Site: brandenburg
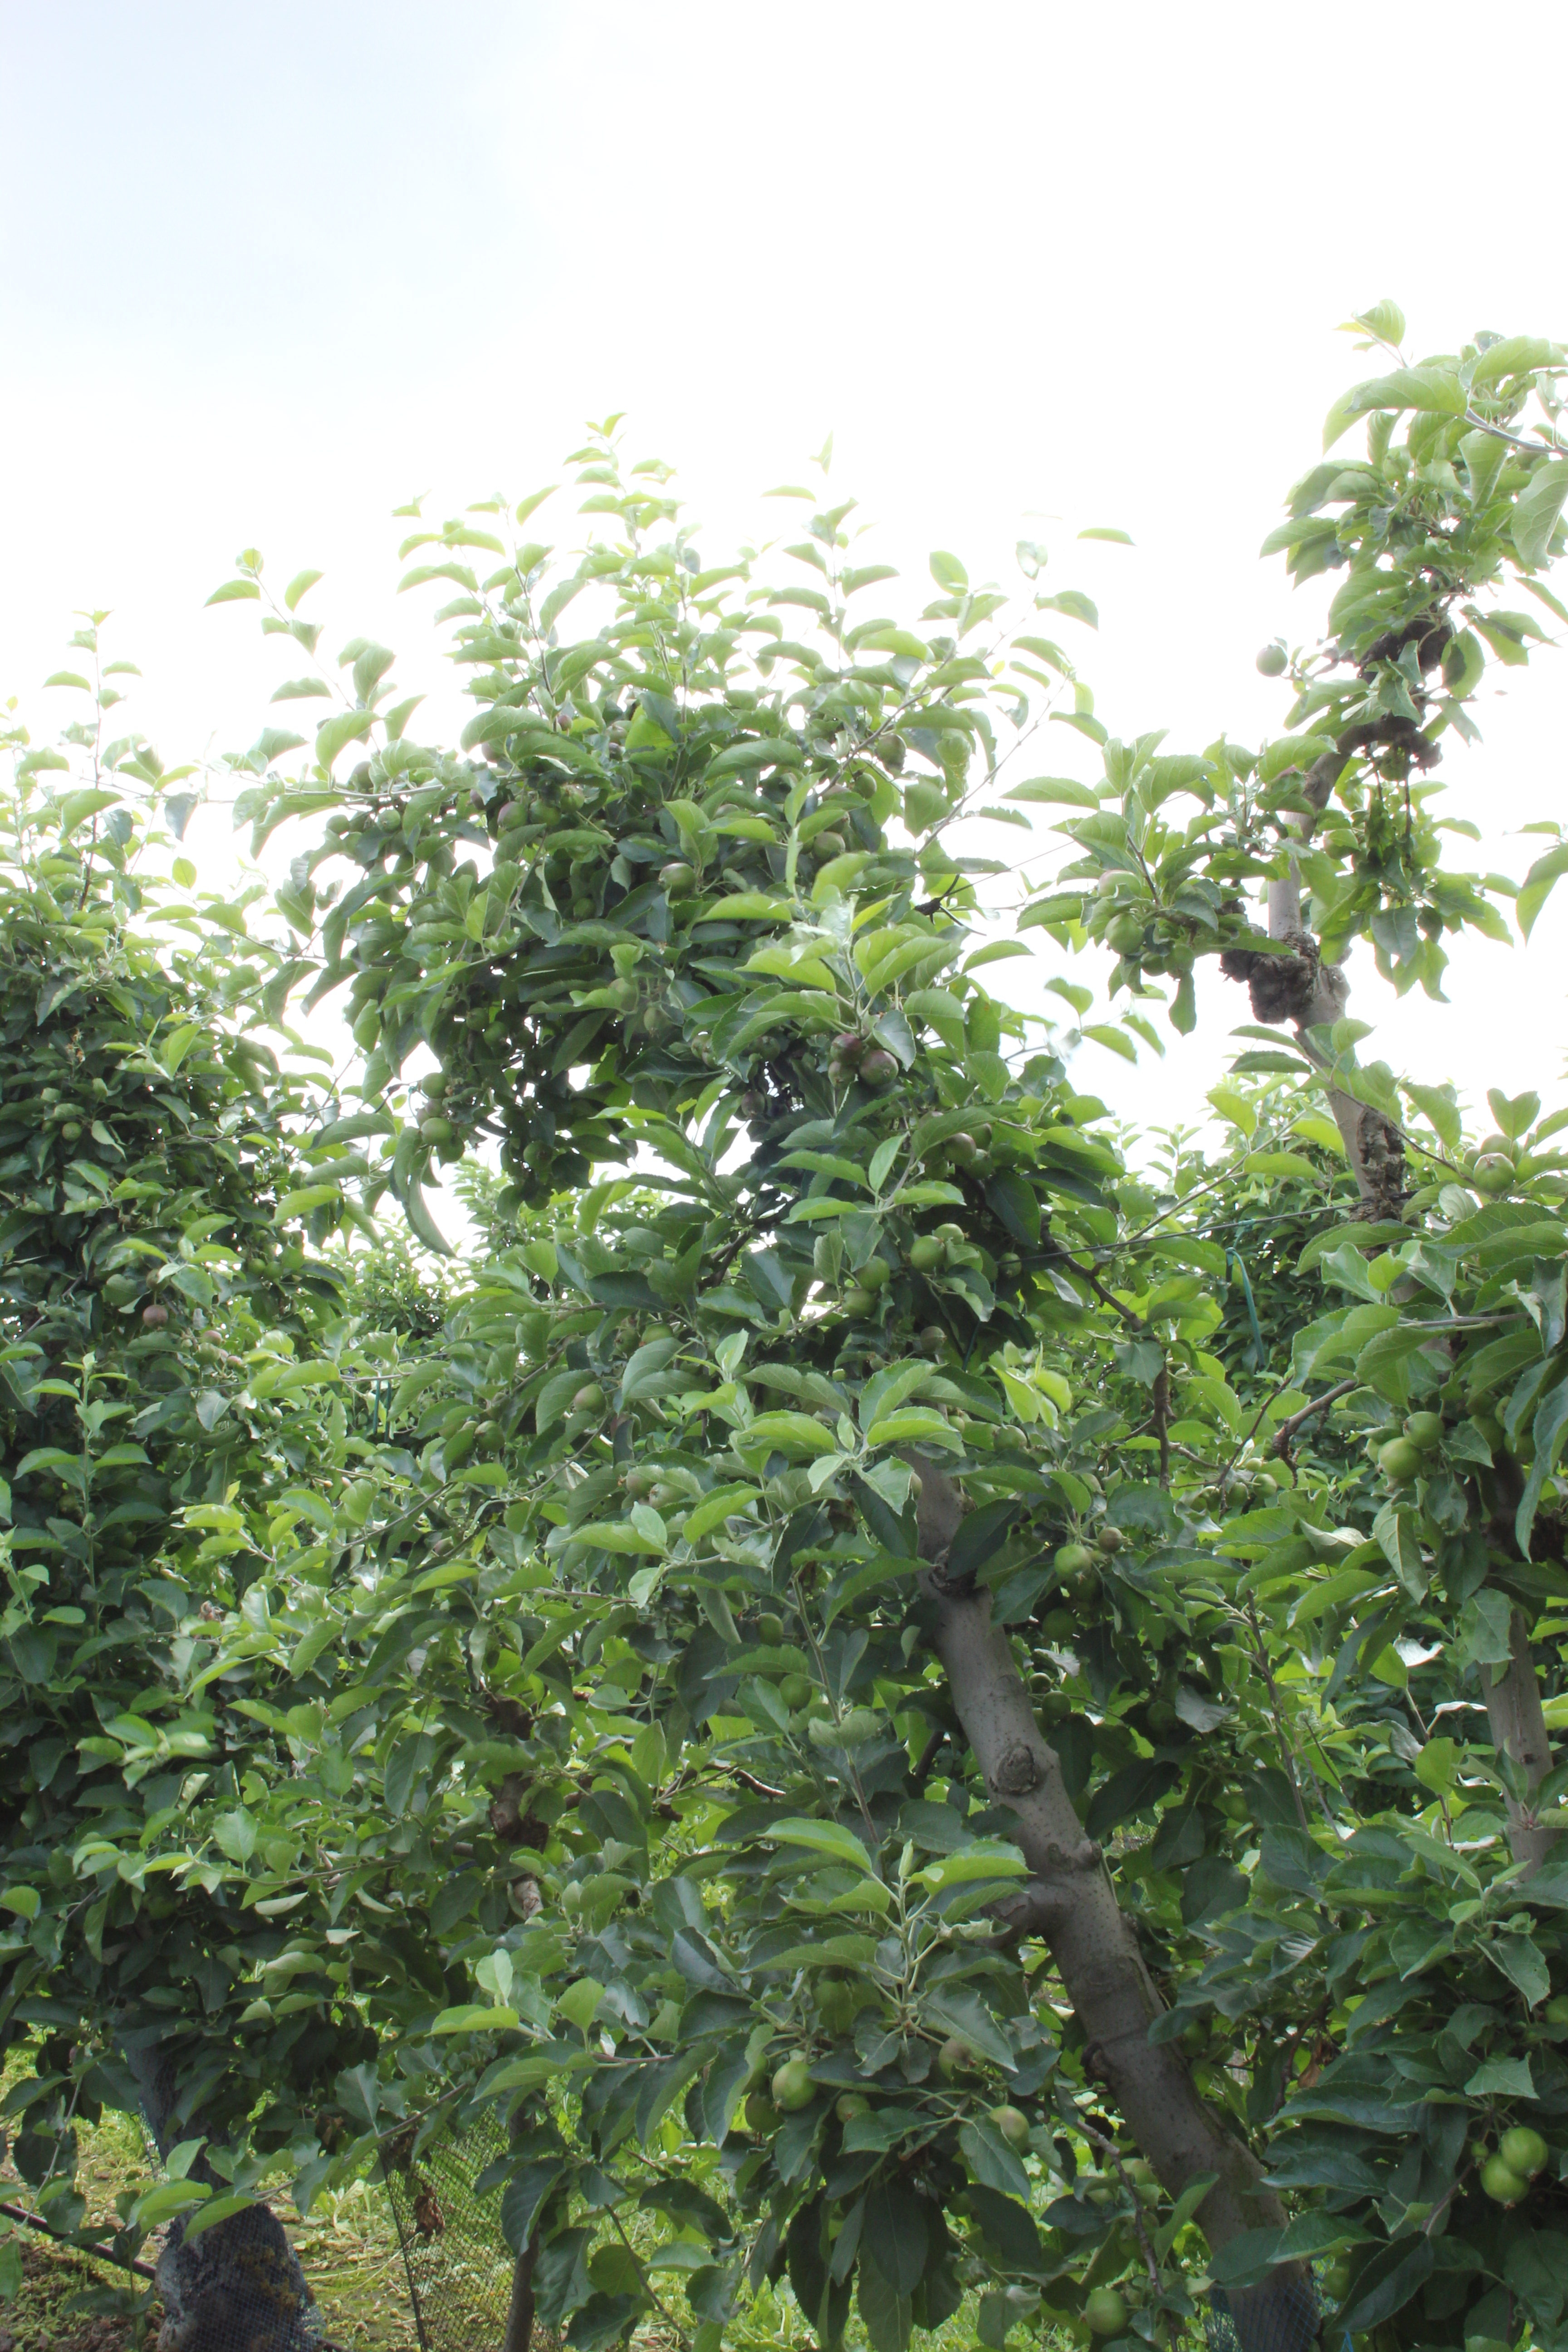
Growth stage (BBCH 73): Development of fruit